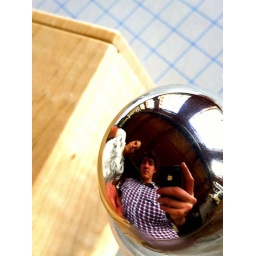
Gammo and Dodds seeing what's in the wooden box